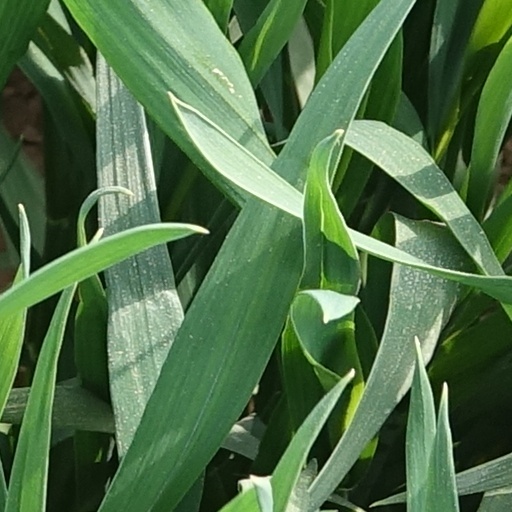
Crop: wheat